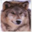
Label: wolf